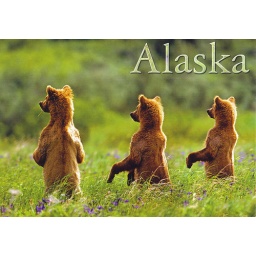
Postcard is NOT for trade. Grizzly Cubs. Three grizzly cubs standing in the grass on an Alaskan summer day.